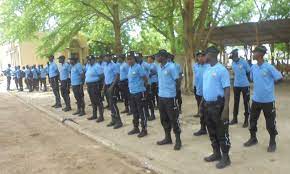
Ñii de ay policier yu bari lañ, ñi ngi sol benn tubéy bu ñuul ak ben tiset bu bula. Fiñ nekk yaatu na lool, nit ñu baree bari lañ.